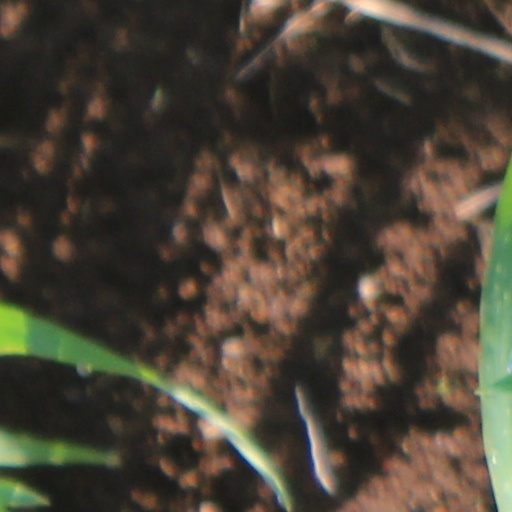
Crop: wheat